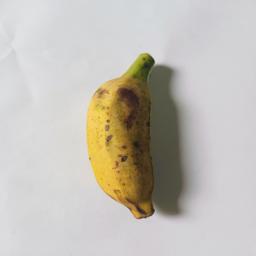
Banana variety: Bangla Kola